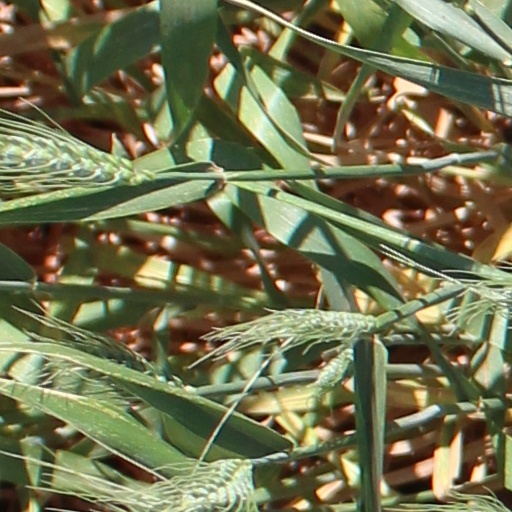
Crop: wheat